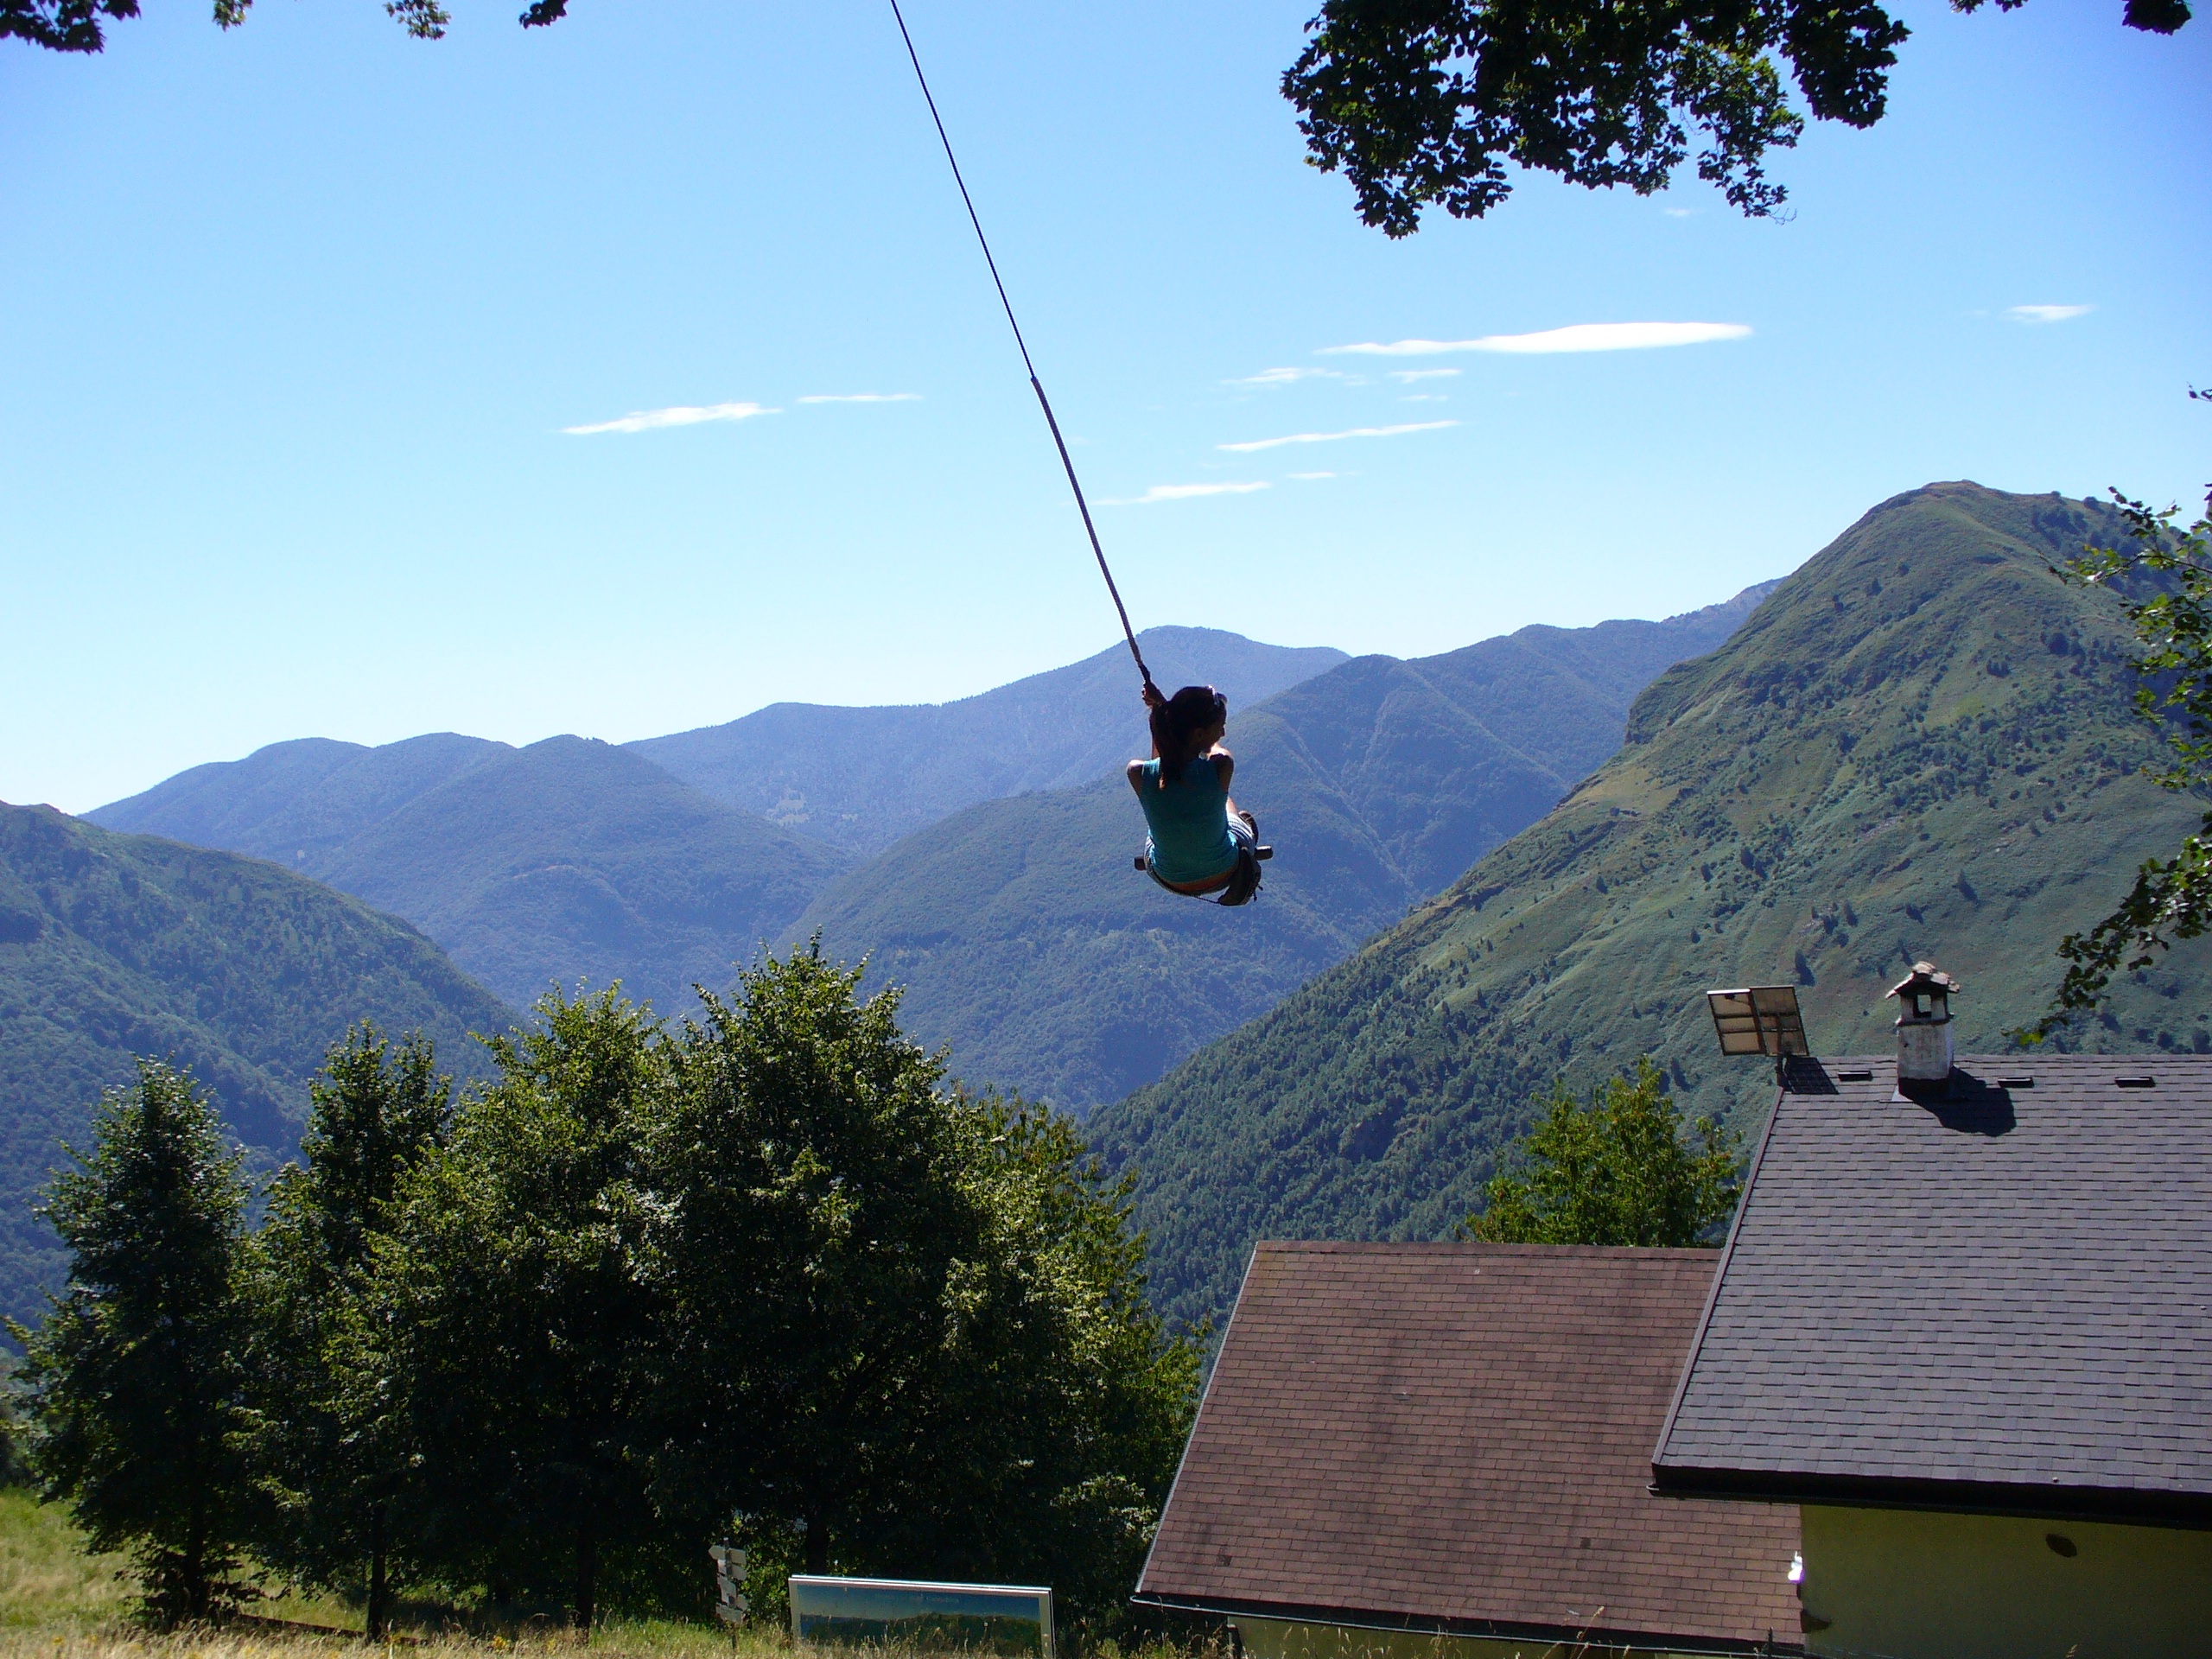
mountain, adventure, mountain range, jumping, extreme sport, swing, alps, mountainous landforms, montevecchio